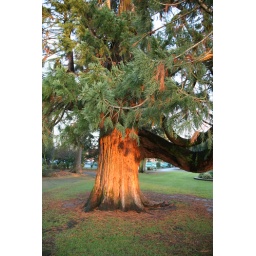
The tree trunk glowing orange in the setting sun.